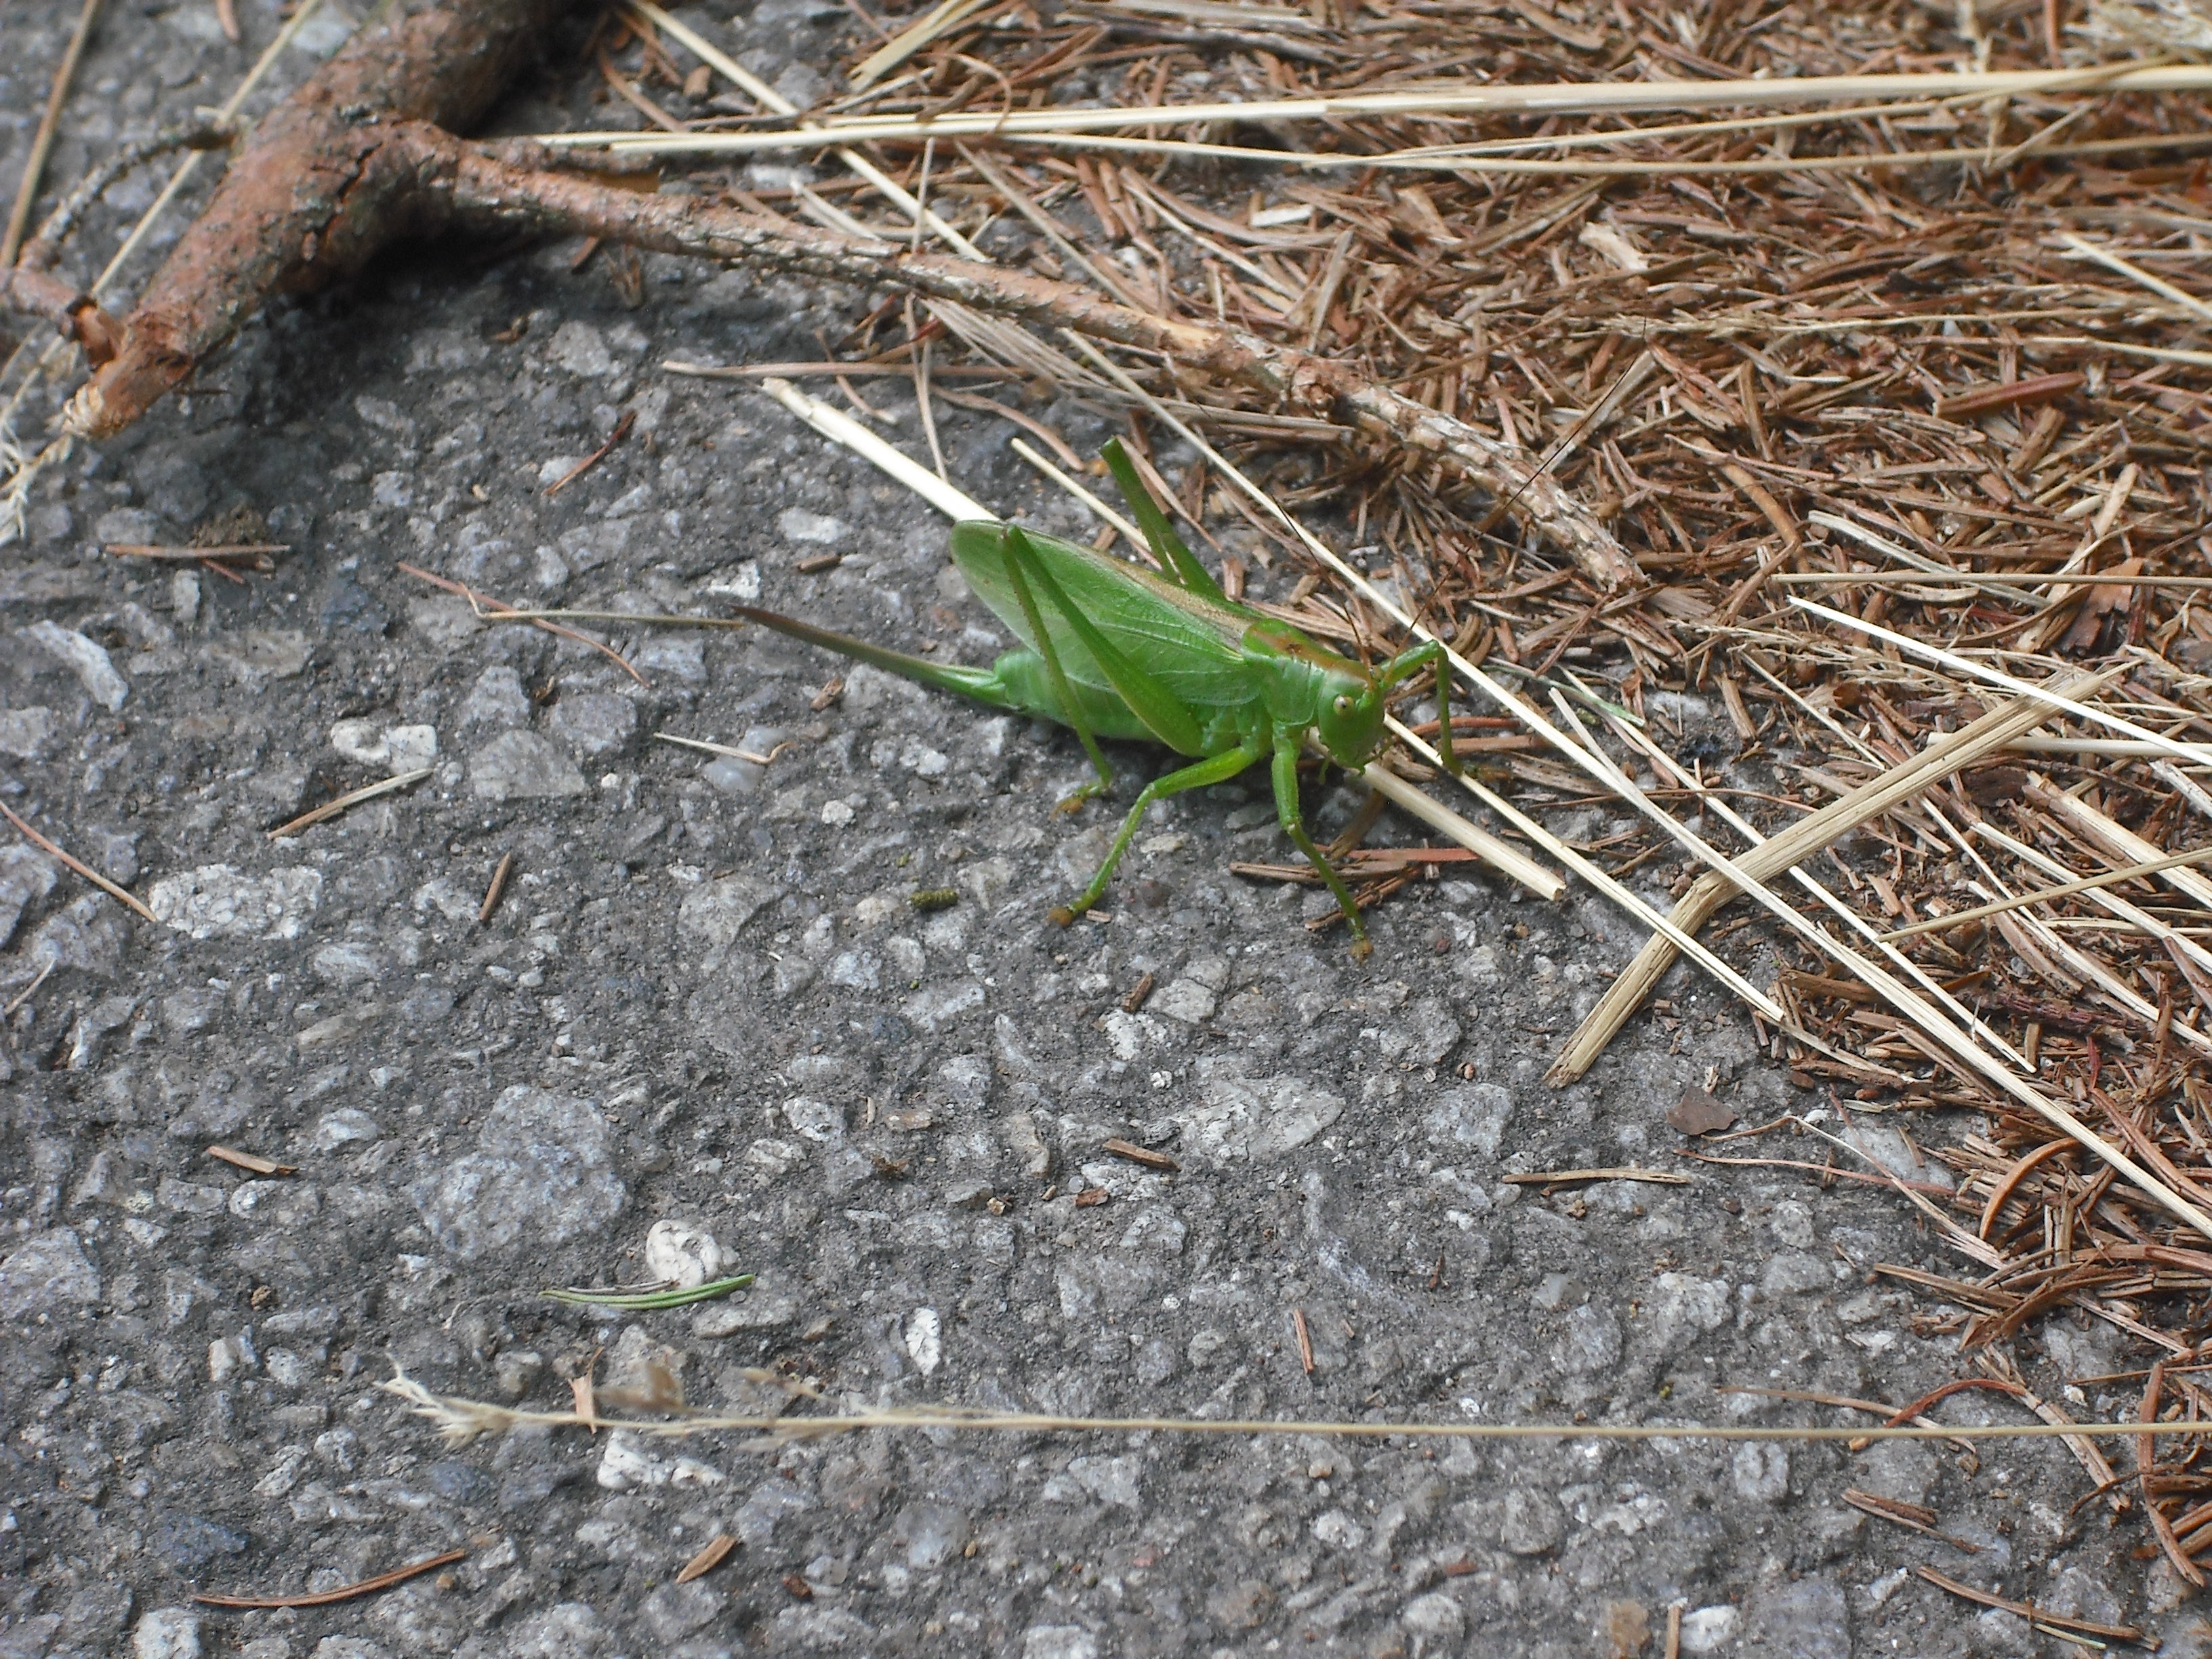
forest, grass, plant, leaf, macro, soil, flora, needles, grasshopper, stick, grass family, lacertidae